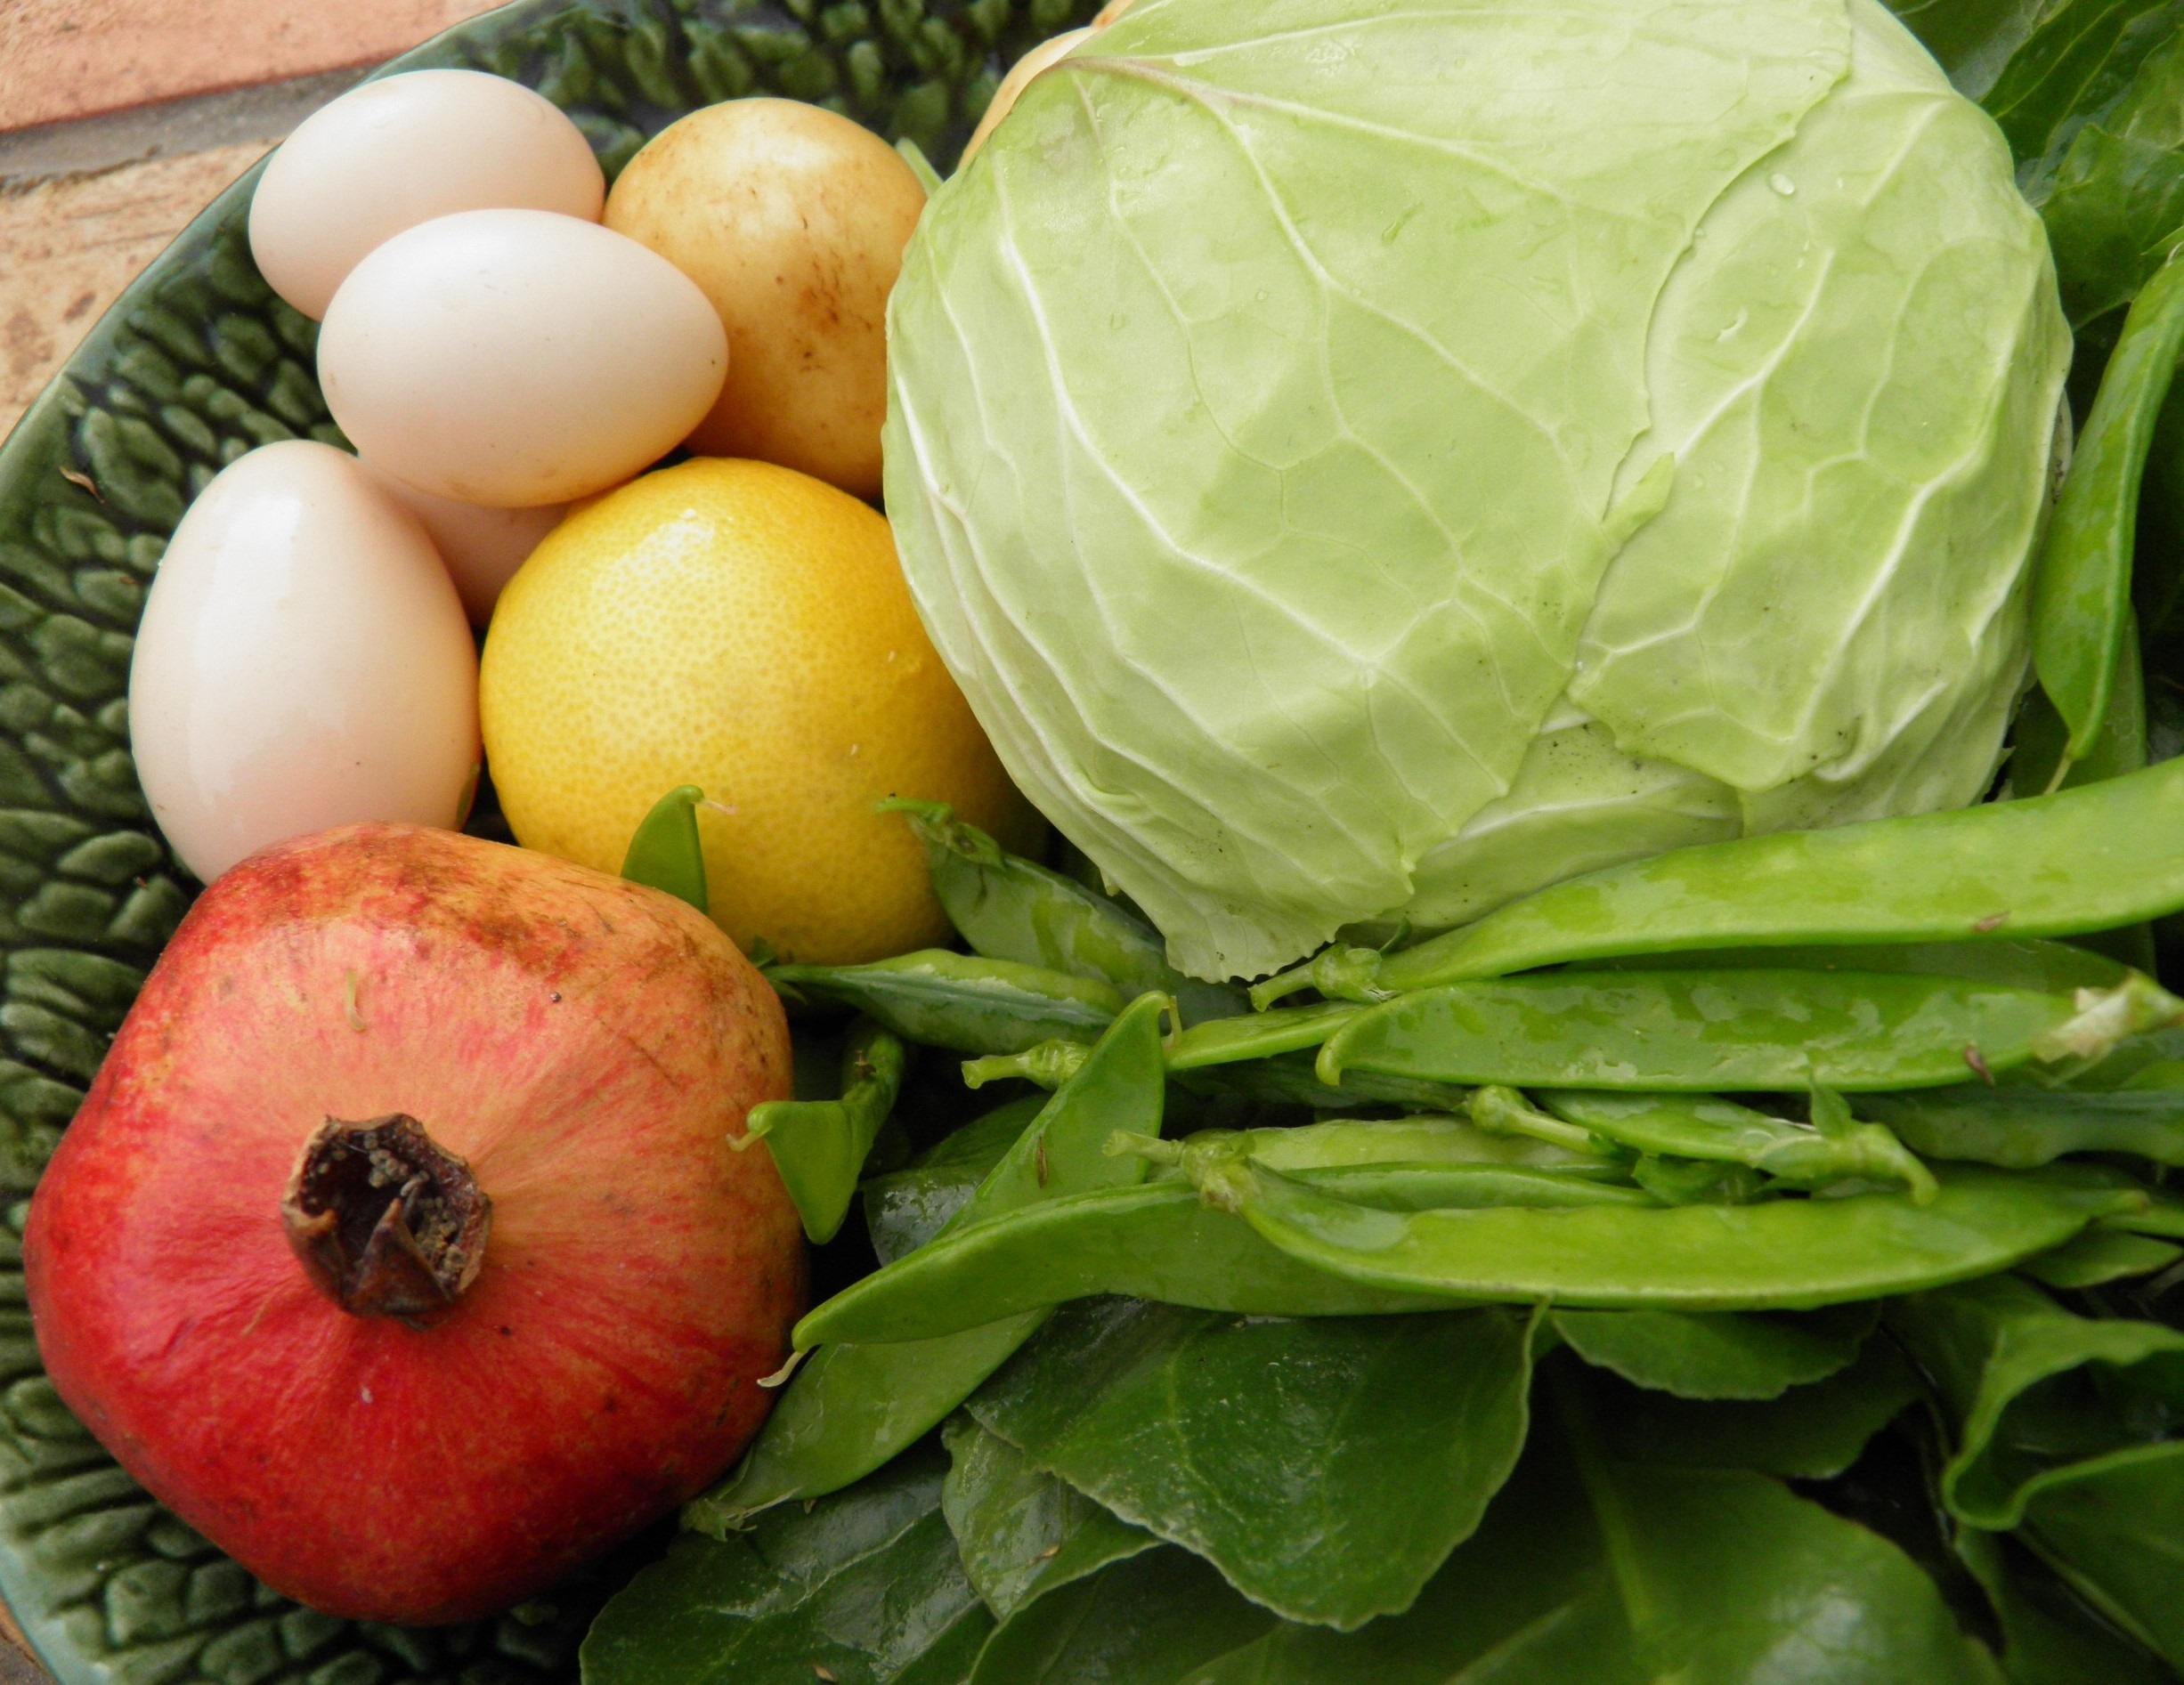
plant, fruit, food, produce, vegetable, natural, fresh, garden, healthy, vitamin, nutrition, vegetables, eggs, organic, vegetable garden, flowering plant, fresh vegetables, fruits and vegetables, organic produce, land plant